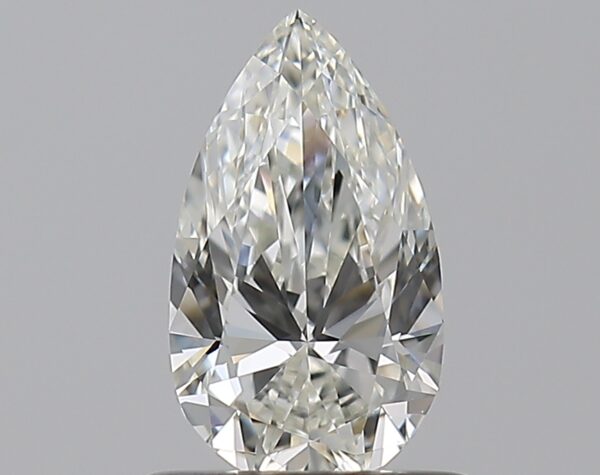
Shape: pear
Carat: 0.6
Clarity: VVS2
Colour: I
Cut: EX
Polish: VG
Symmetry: VG
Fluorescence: N
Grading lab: GIA
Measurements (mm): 7.77 x 4.45 x 2.8